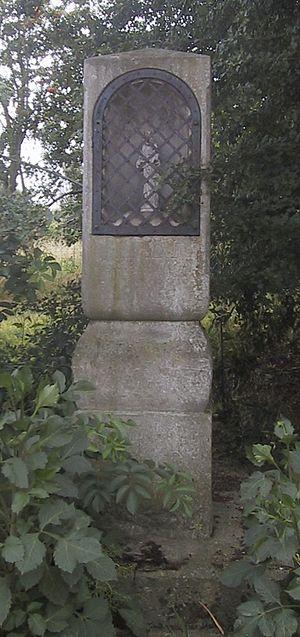
Alleur est une section de la commune belge d'Ans située en Région wallonne dans la province de Liège.